Everything to Me (Monica song)

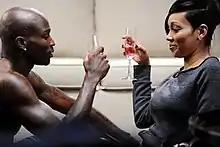
Monica and Johnson in the music video for "Everything to Me"

The music video for "Everything to Me" was shot by director Benny Boom and was filmed in Los Angeles, California on February 8, 2010. Based on a treatment by Boom and fellow director Chris Robinson, it was loosely inspired by the plot of the 2009 thriller "Obsessed".